Question: How many cows are looking directly at the camera?
Tambaya: Shanu nawa ne suke kallon kamarar kai tsaye?
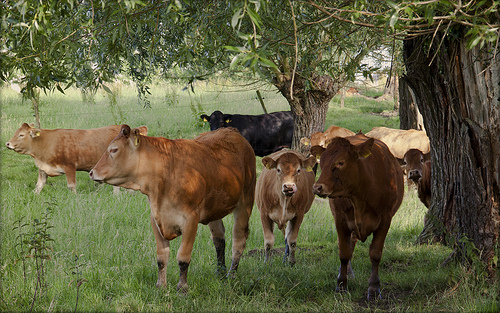
Answer: Two.
Amsa: Biyu.